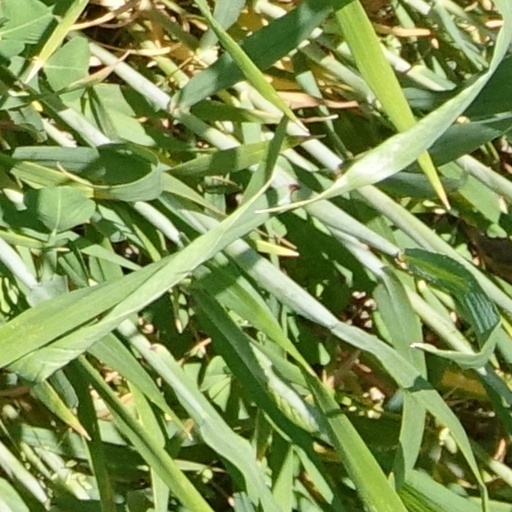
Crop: wheat